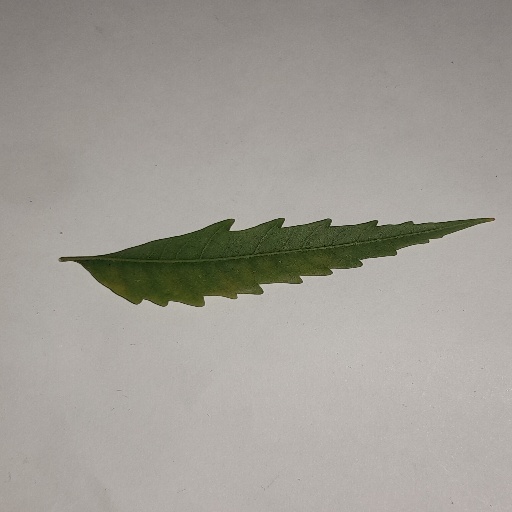
Species: Neem
Leaf condition: Yellow Leaf